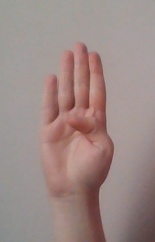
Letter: kaaf